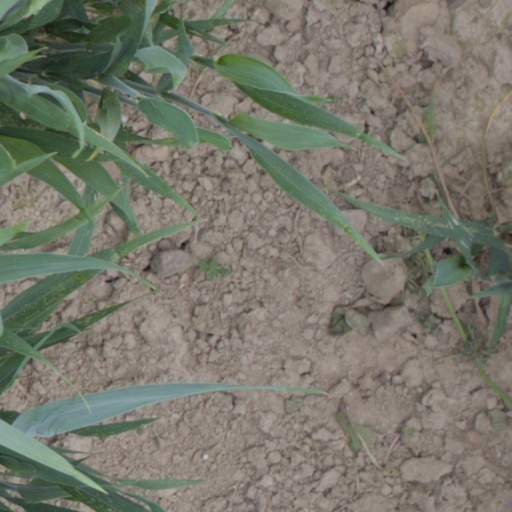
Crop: wheat